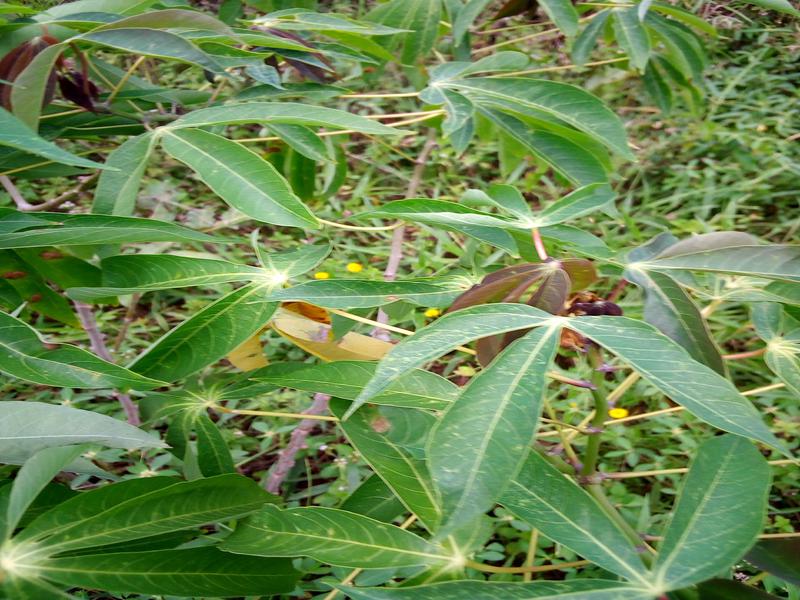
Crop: cassava
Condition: green_mottle